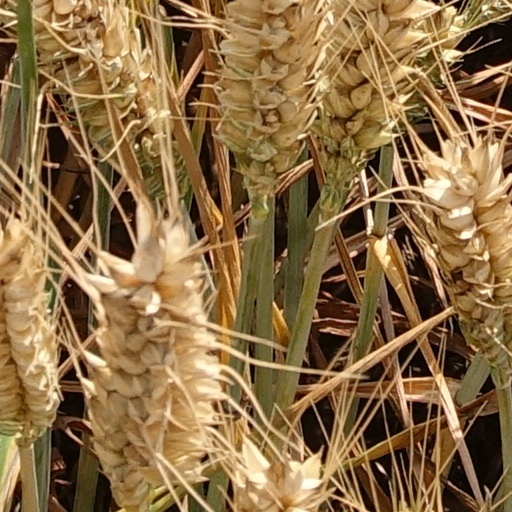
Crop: wheat